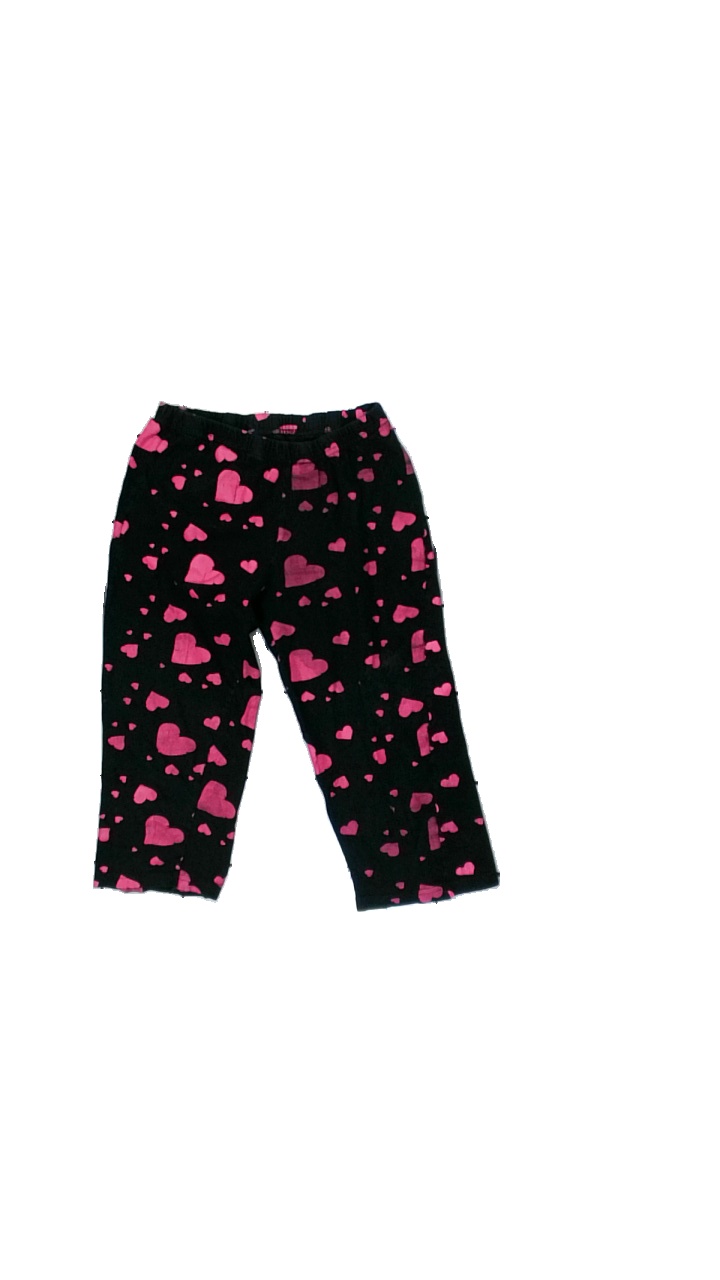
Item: Tights (Children)
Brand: Missing
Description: svarta tights med hjärtan över hela, hårig och sned i söm
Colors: Black, Pink
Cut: Cropped
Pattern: Other
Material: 100% cotton
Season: All
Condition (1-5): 2
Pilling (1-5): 5
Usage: Export
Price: <50